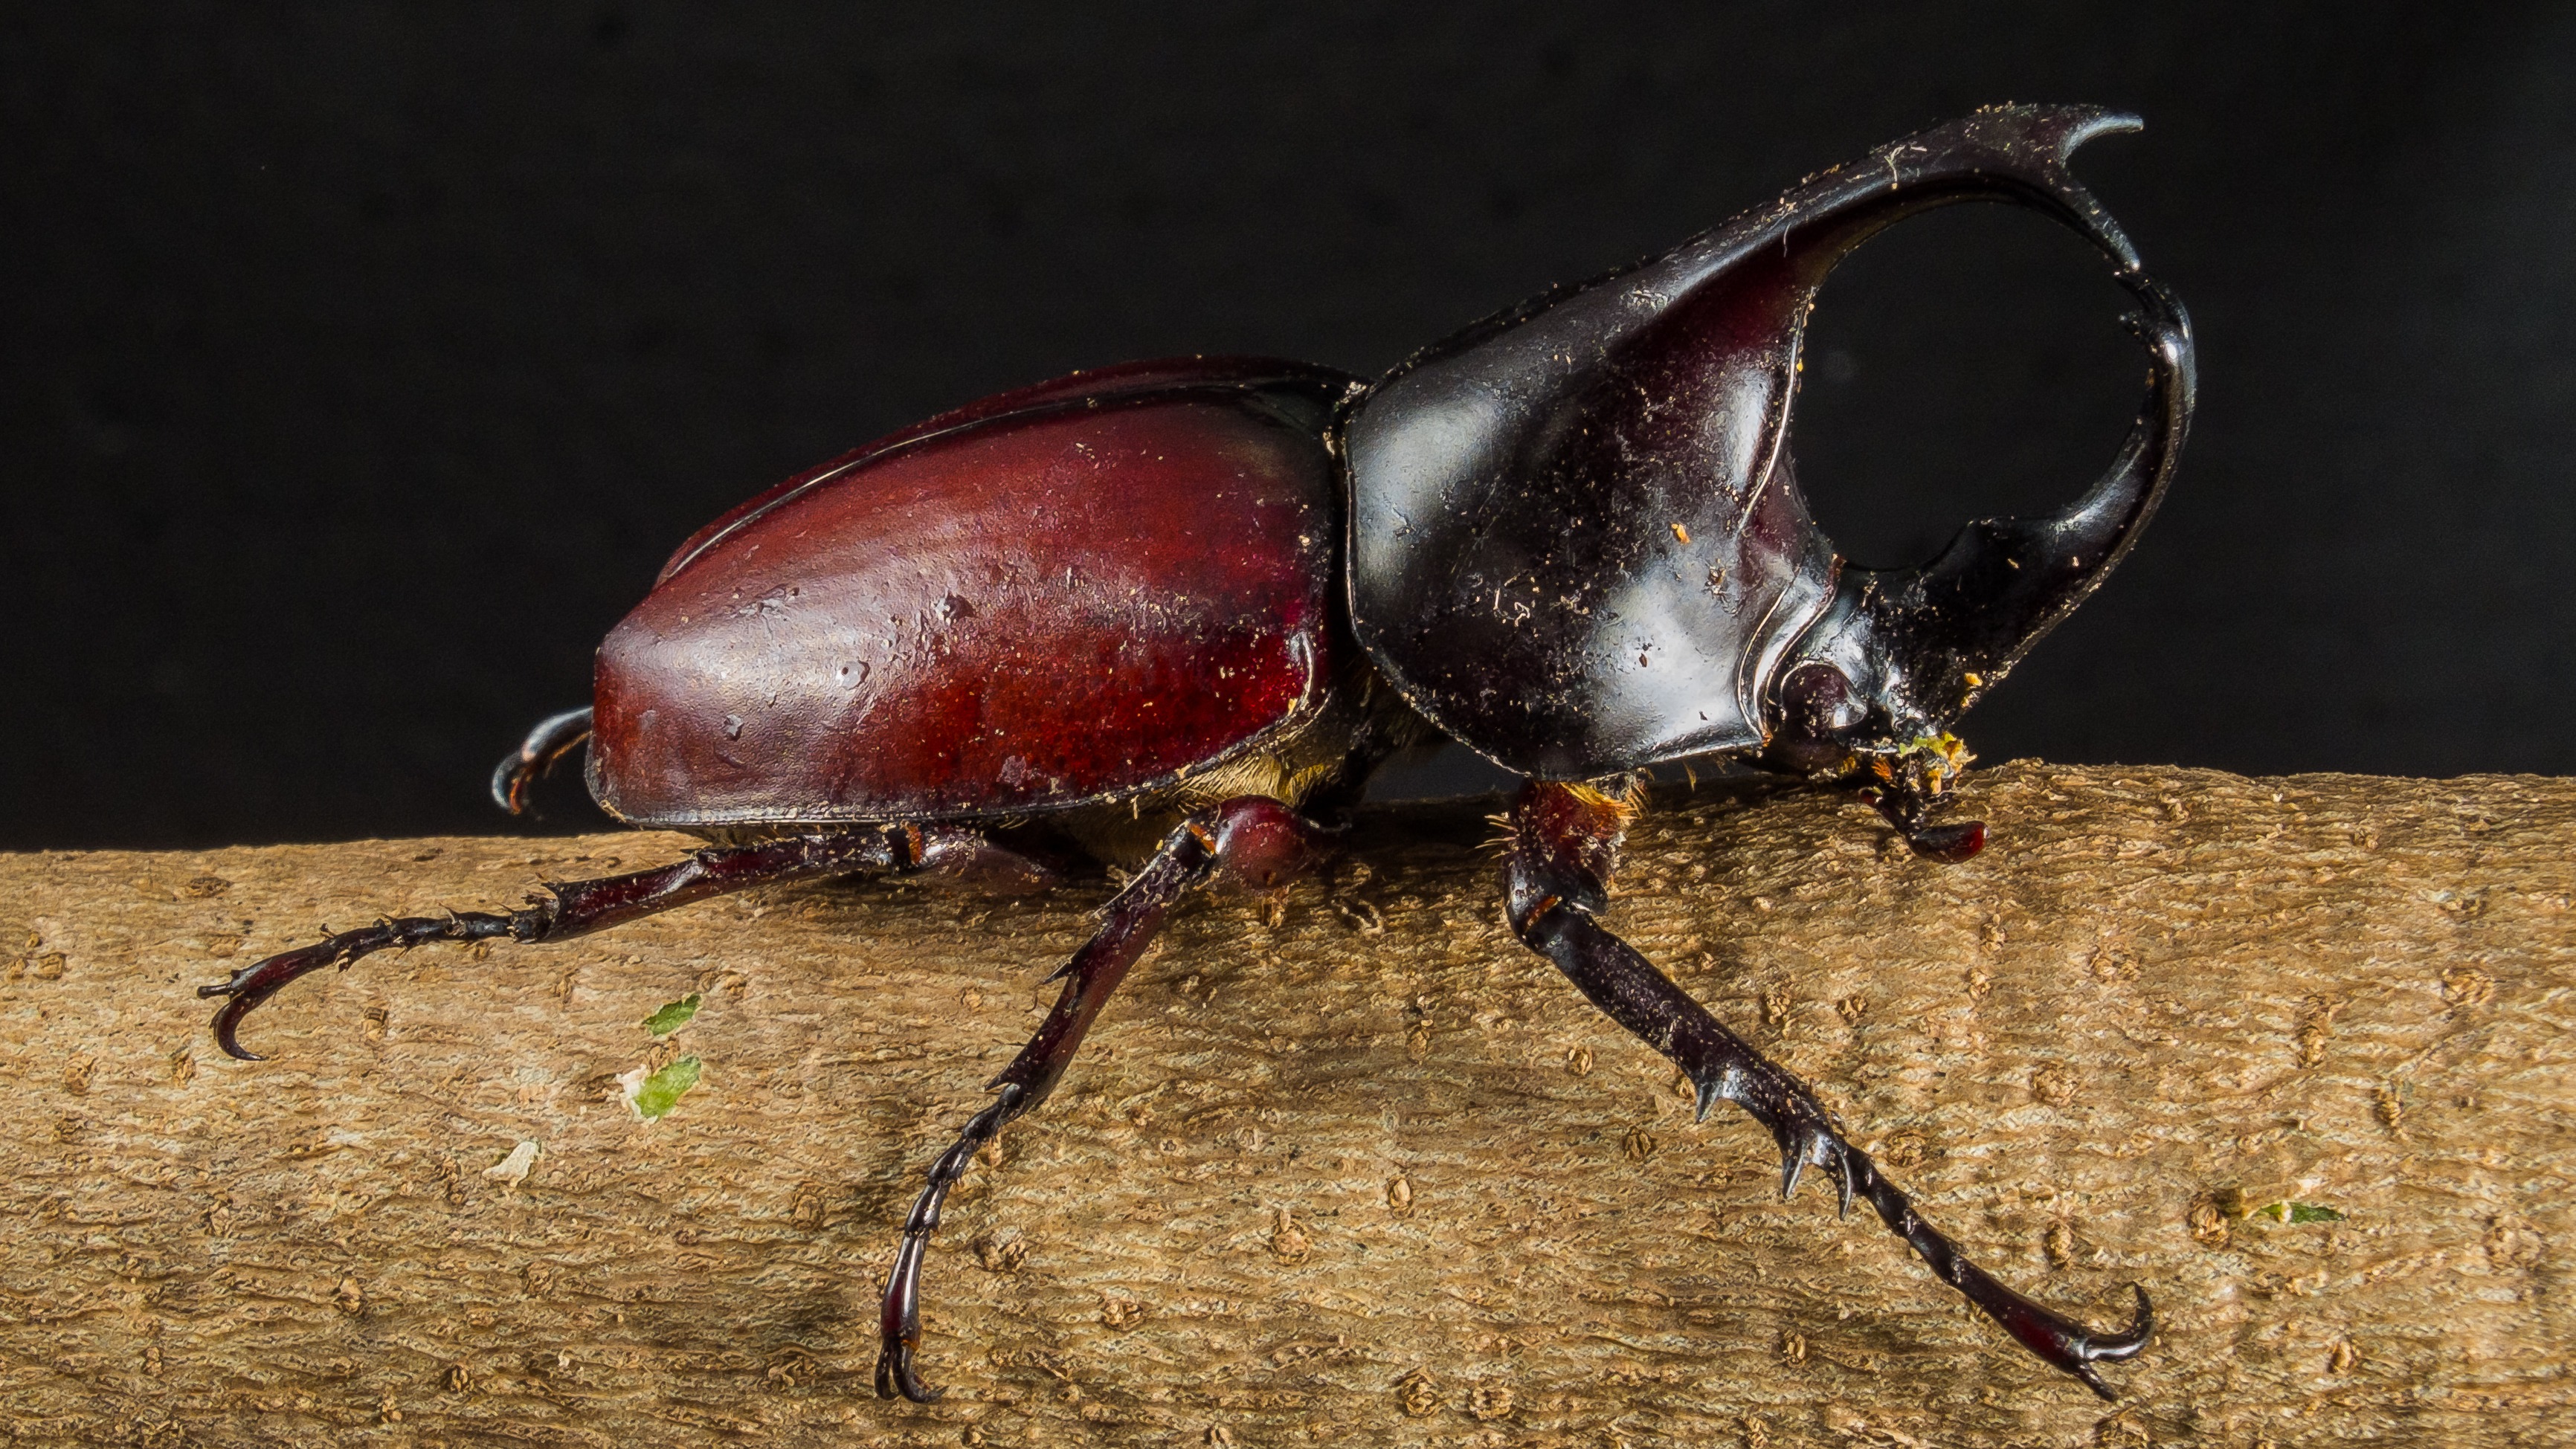
insect, fauna, invertebrate, close up, pest, beetle, macro photography, arthropod, ground beetle, rhinoceros beetle, tropical beetles, scarabs, riesenkaefer, japanese rhinoceros beetle